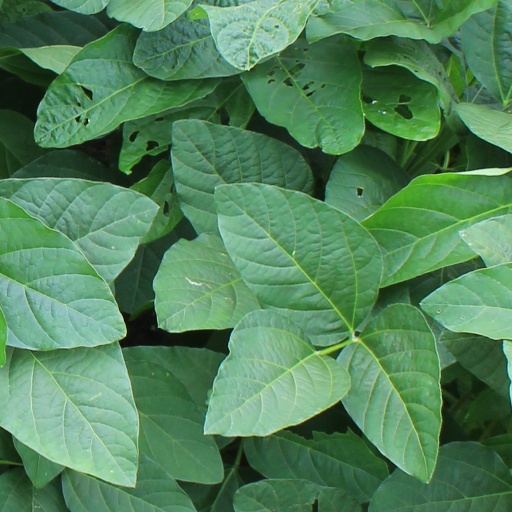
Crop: soybean